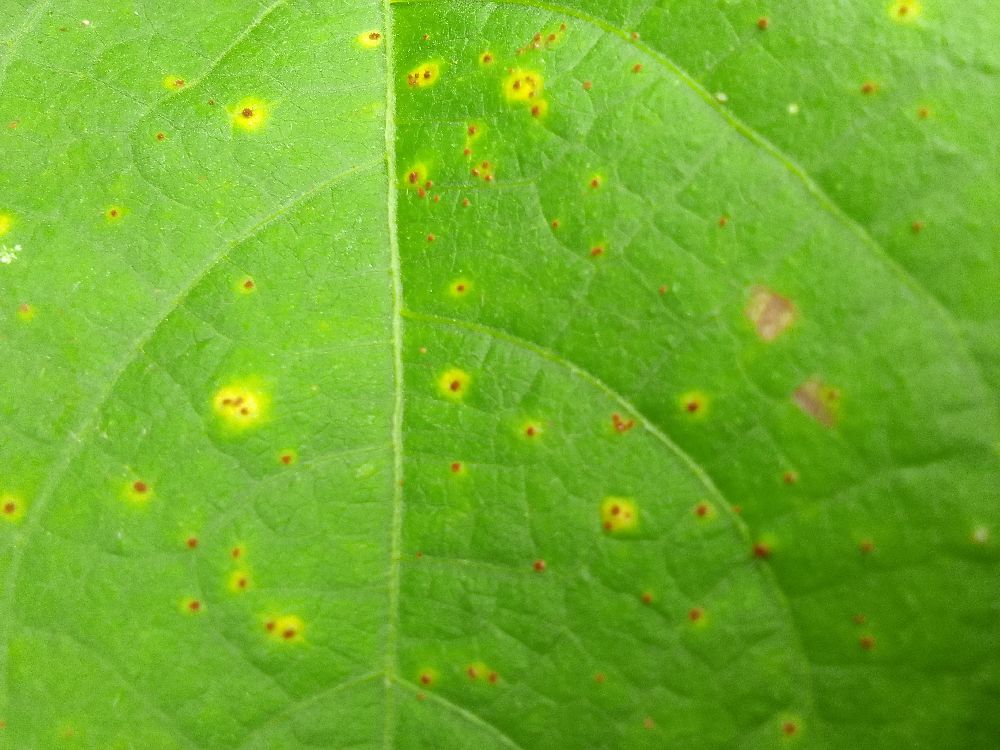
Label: rust